Miyoshi Umeki

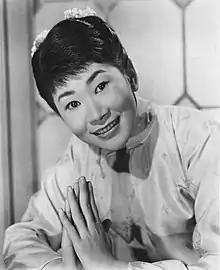
Umeki in a publicity photo for "Flower Drum Song" (1961)

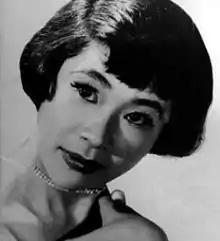
Miyoshi Umeki

Born in Otaru, Hokkaido, she was the youngest of nine children. Her father owned an iron factory. After World War II, Umeki began her career as a nightclub singer in Japan, using the name Nancy Umeki. Her early influences were traditional kabuki theater and American pop music. Later in one of her appearances on "The Merv Griffin Show", she treated viewers to her impression of singer Billy Eckstine, one of her American favorites growing up.